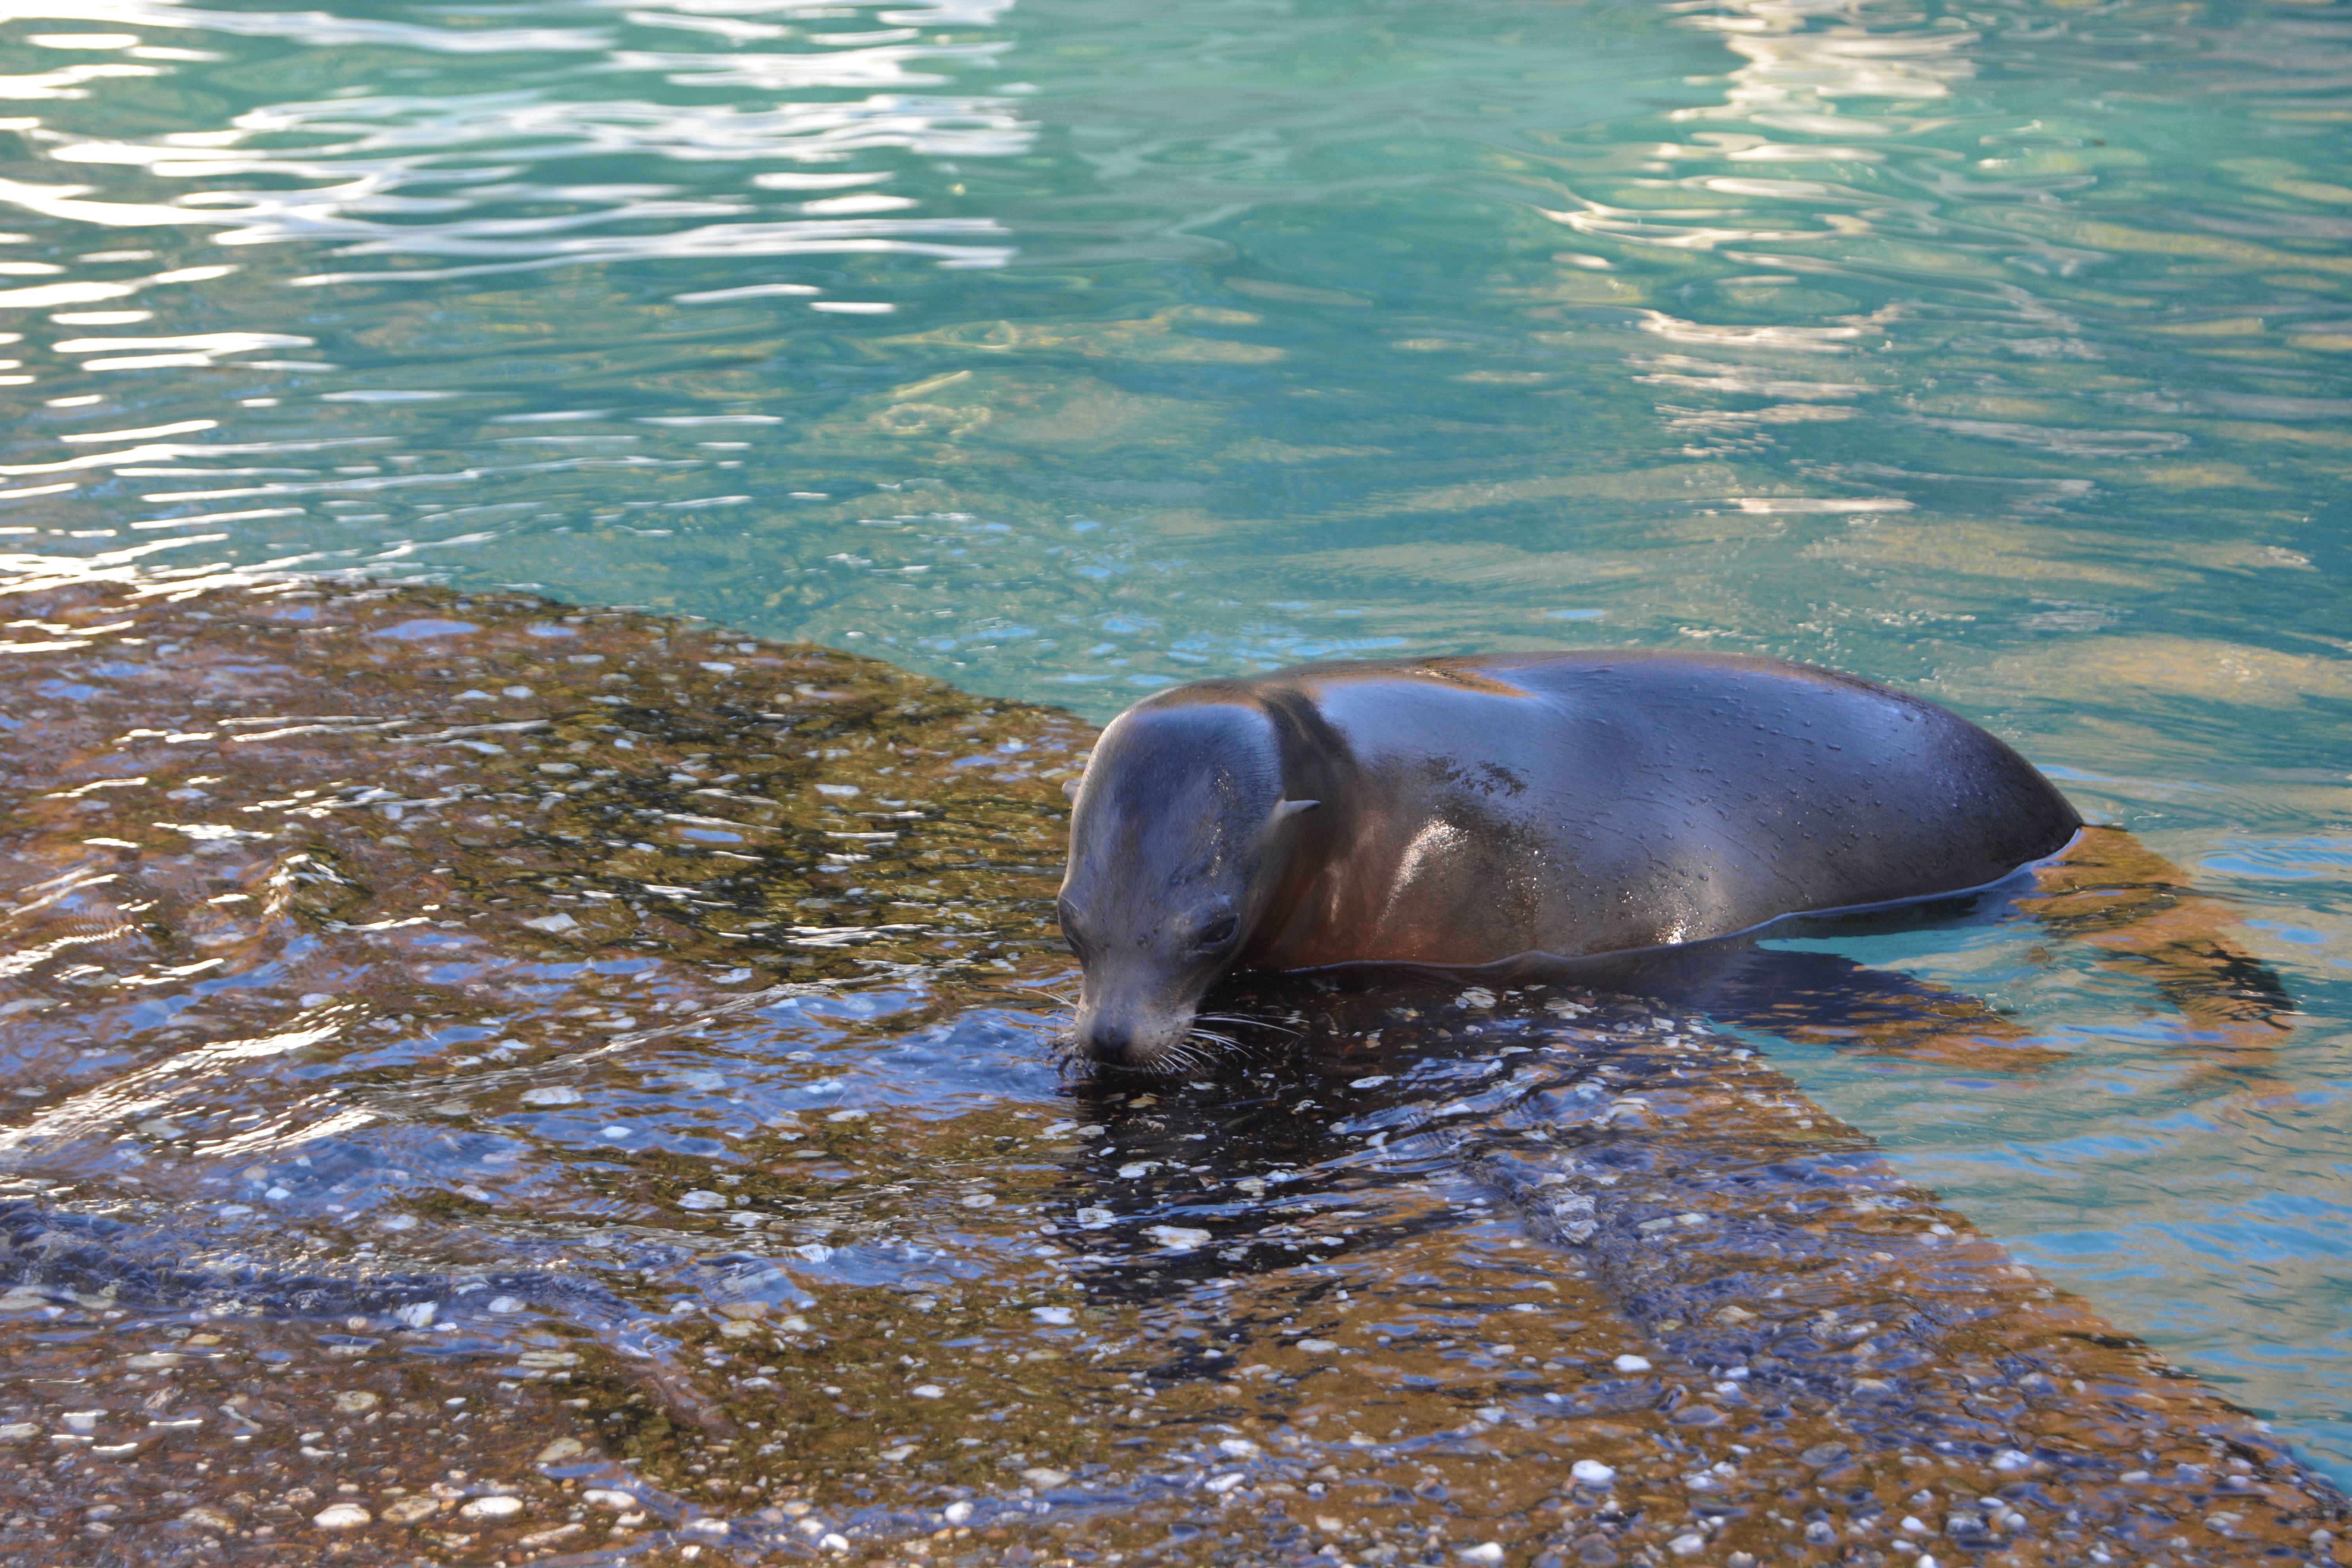
sea, water, wildlife, zoo, mammal, seal, fauna, seals, vertebrate, robbe, marine mammal, marine biology